I'll Wait for You (film)

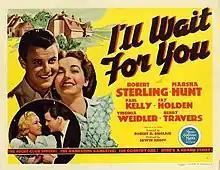
Theatrical release poster

I'll Wait for You is a 1941 American drama film directed by Robert B. Sinclair and written by Guy Trosper. The film stars Robert Sterling, Marsha Hunt, Virginia Weidler, Paul Kelly, Fay Holden and Henry Travers. A re-make of the 1934 film "Hide-Out", it was released on May 16, 1941, by Metro-Goldwyn-Mayer.